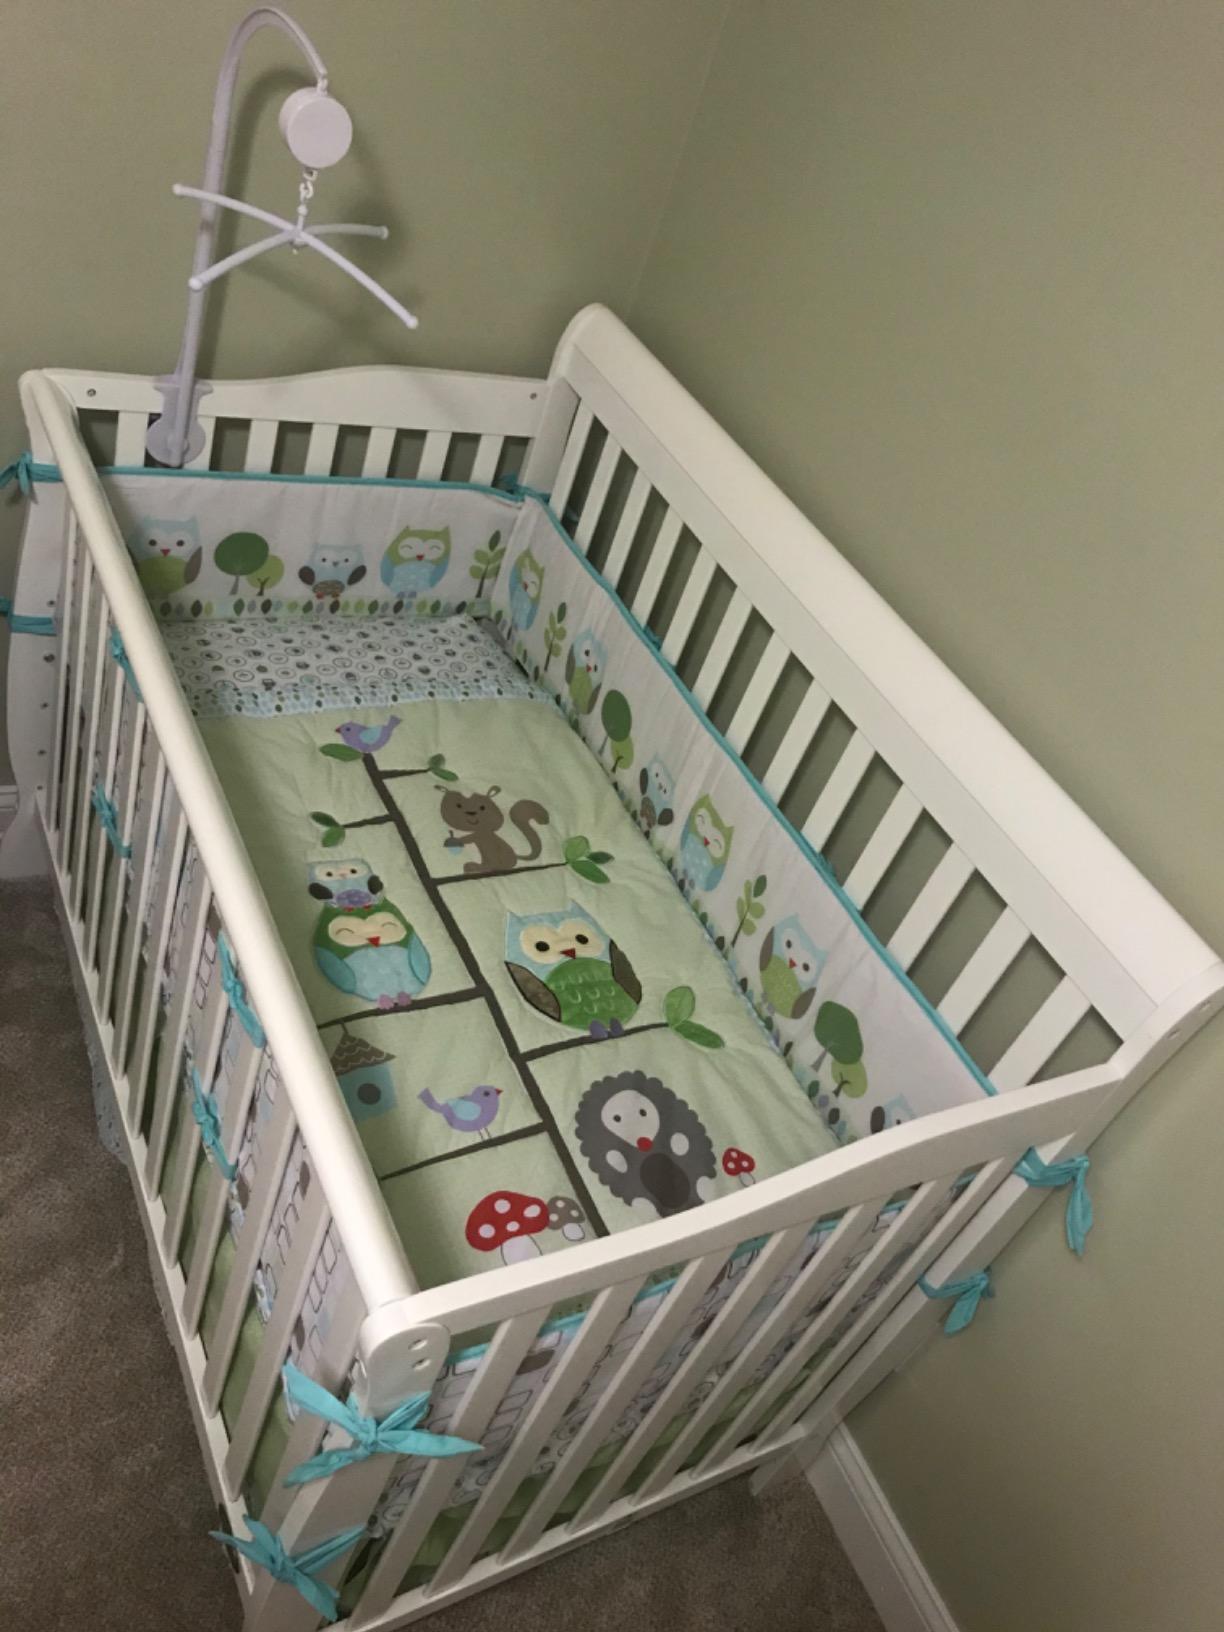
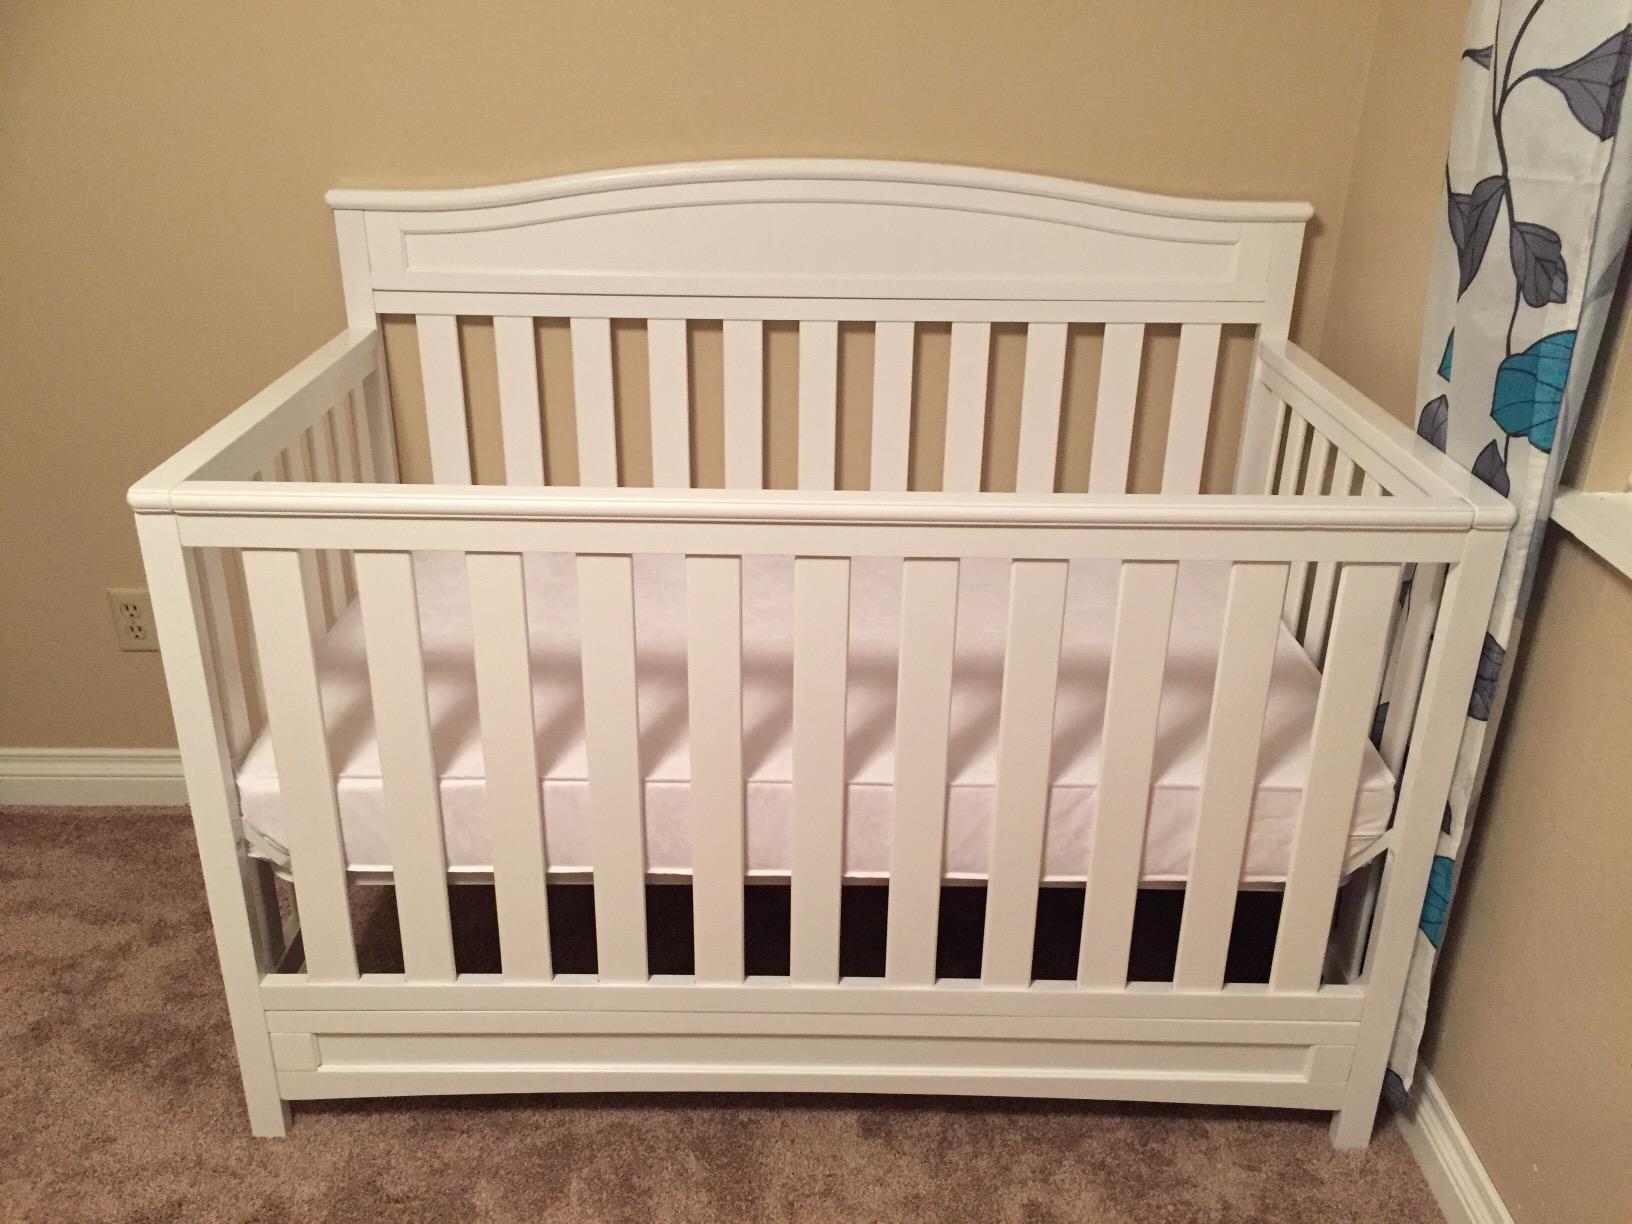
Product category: products_crib
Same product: no